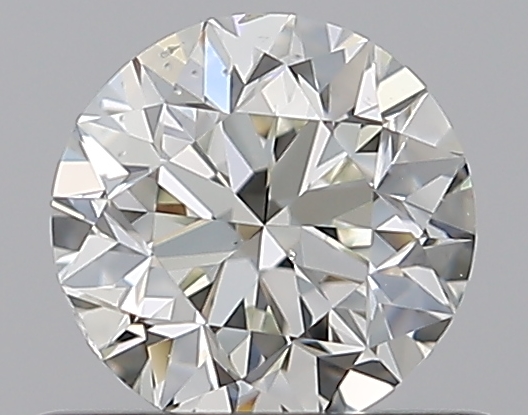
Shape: round
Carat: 0.5
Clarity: SI1
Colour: J
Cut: GD
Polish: EX
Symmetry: GD
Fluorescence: N
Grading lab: GIA
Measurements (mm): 4.92 x 4.98 x 3.23